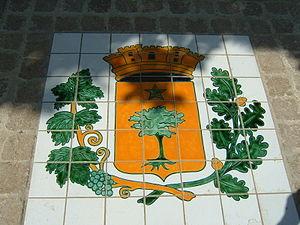
Ramatuelle est une commune française du département du Var, en région Provence-Alpes-Côte d'Azur. Elle est située sur la Côte d'Azur, à proximité du golfe de Saint-Tropez.